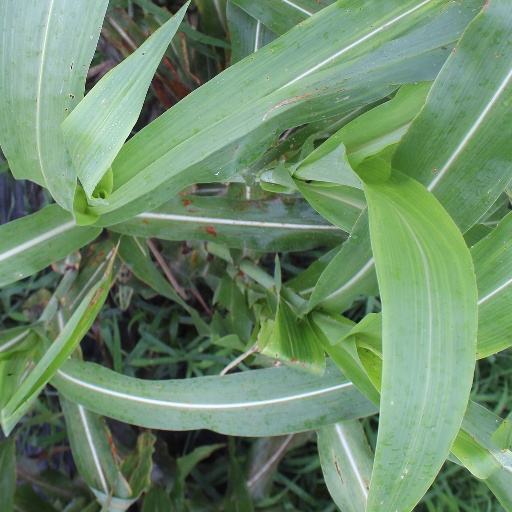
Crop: sorghum